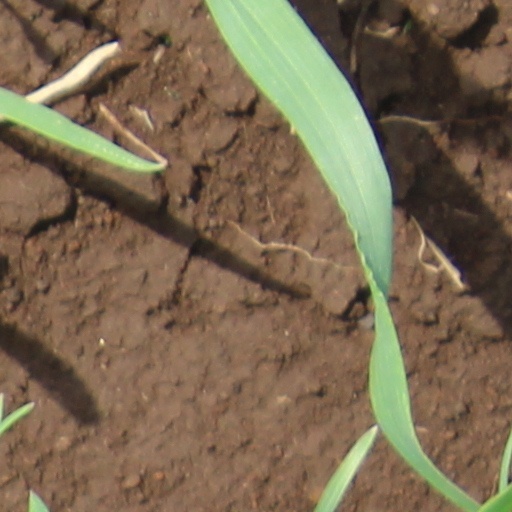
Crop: wheat